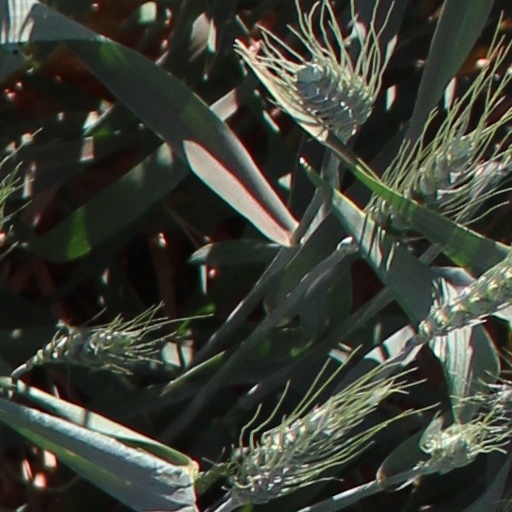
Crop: wheat